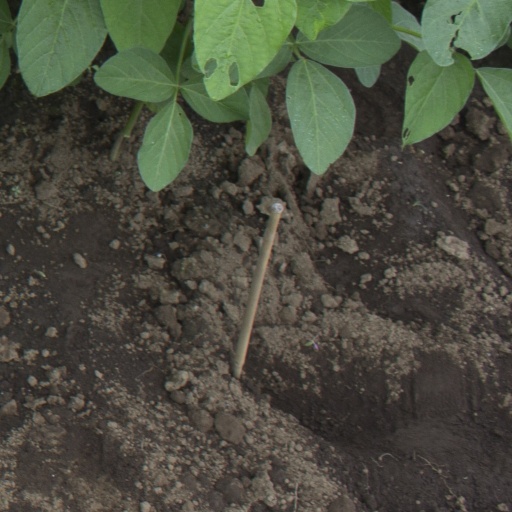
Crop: soybean